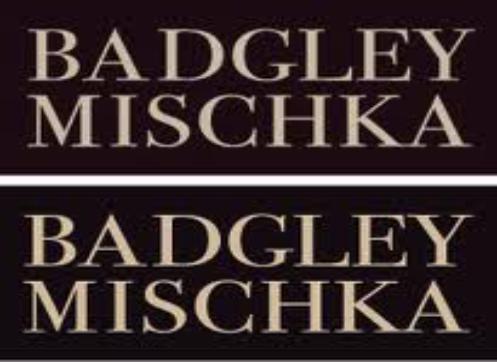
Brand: Badgley Mischka
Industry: Clothes